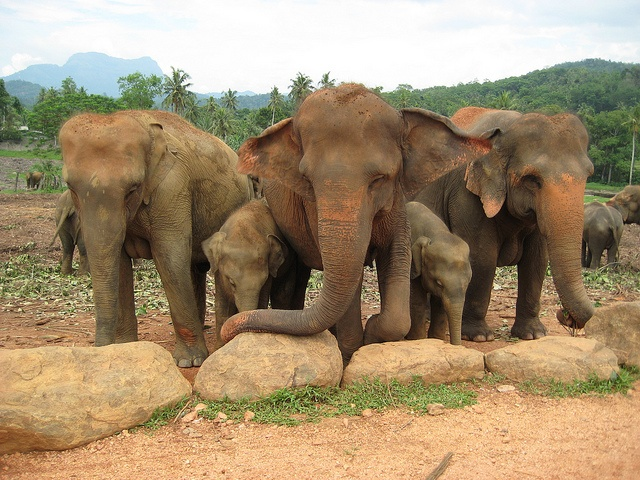
A pack of elephants huddled together in front of rocks.
A herd of elephants in their natural habitat.
A group of elephants including mothers and babies.
A group of elephants stand by side by side in an open field.
Three large and two small elephants standing in a row.